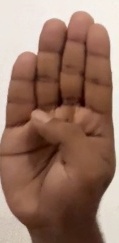
ASL sign: B